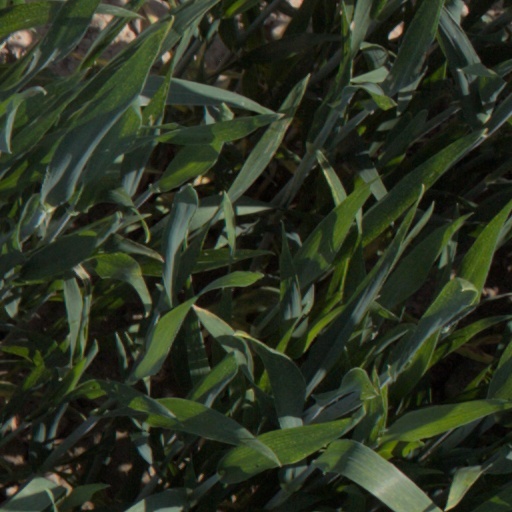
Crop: wheat